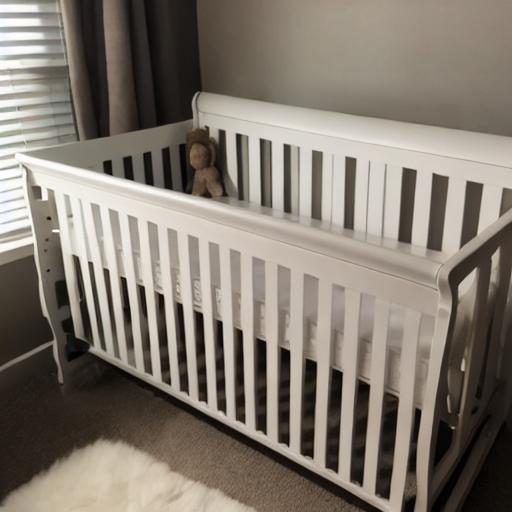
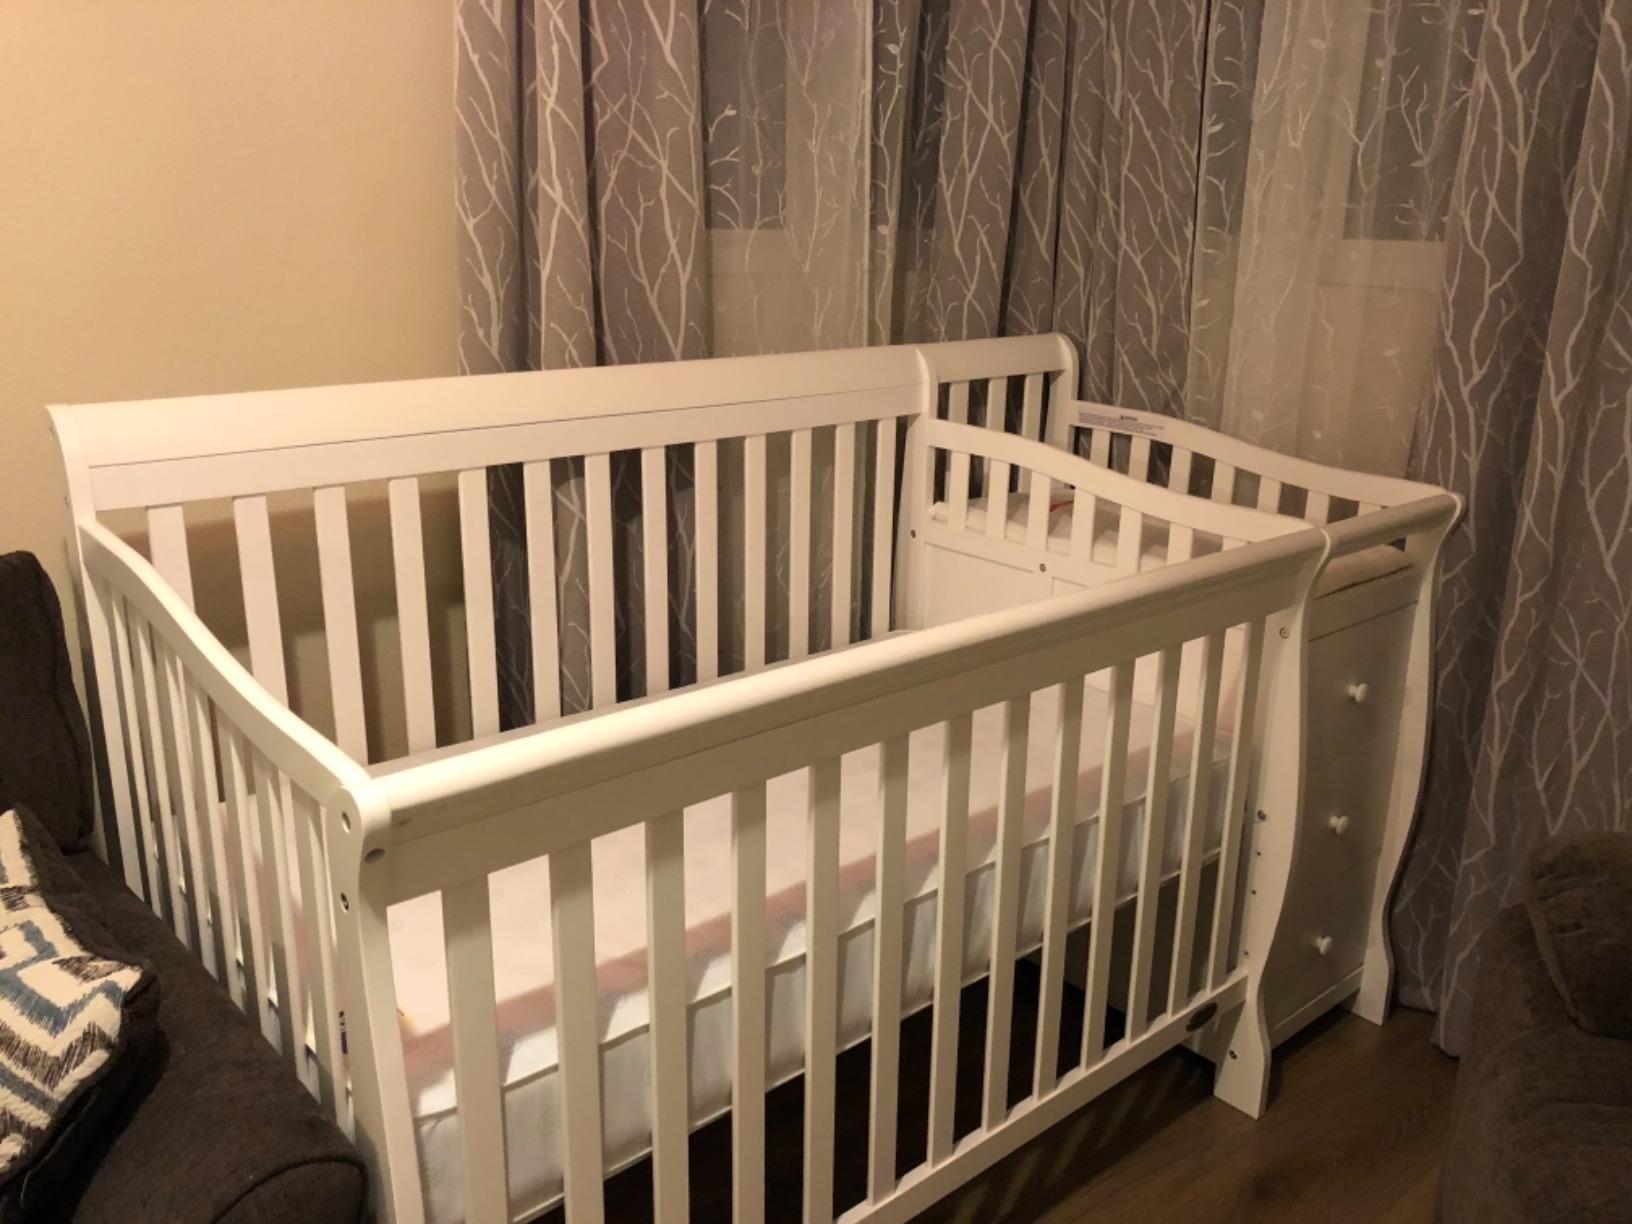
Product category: products_crib
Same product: no